Vishvjit Singh

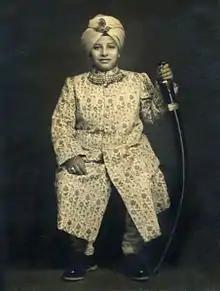

Vishvjit Prithvijit Singh (29 October 1946 - 6 August 2017) was an Indian politician with the Indian National Congress party. He is a great-grandson of Pratap Singh of Kapurthala.